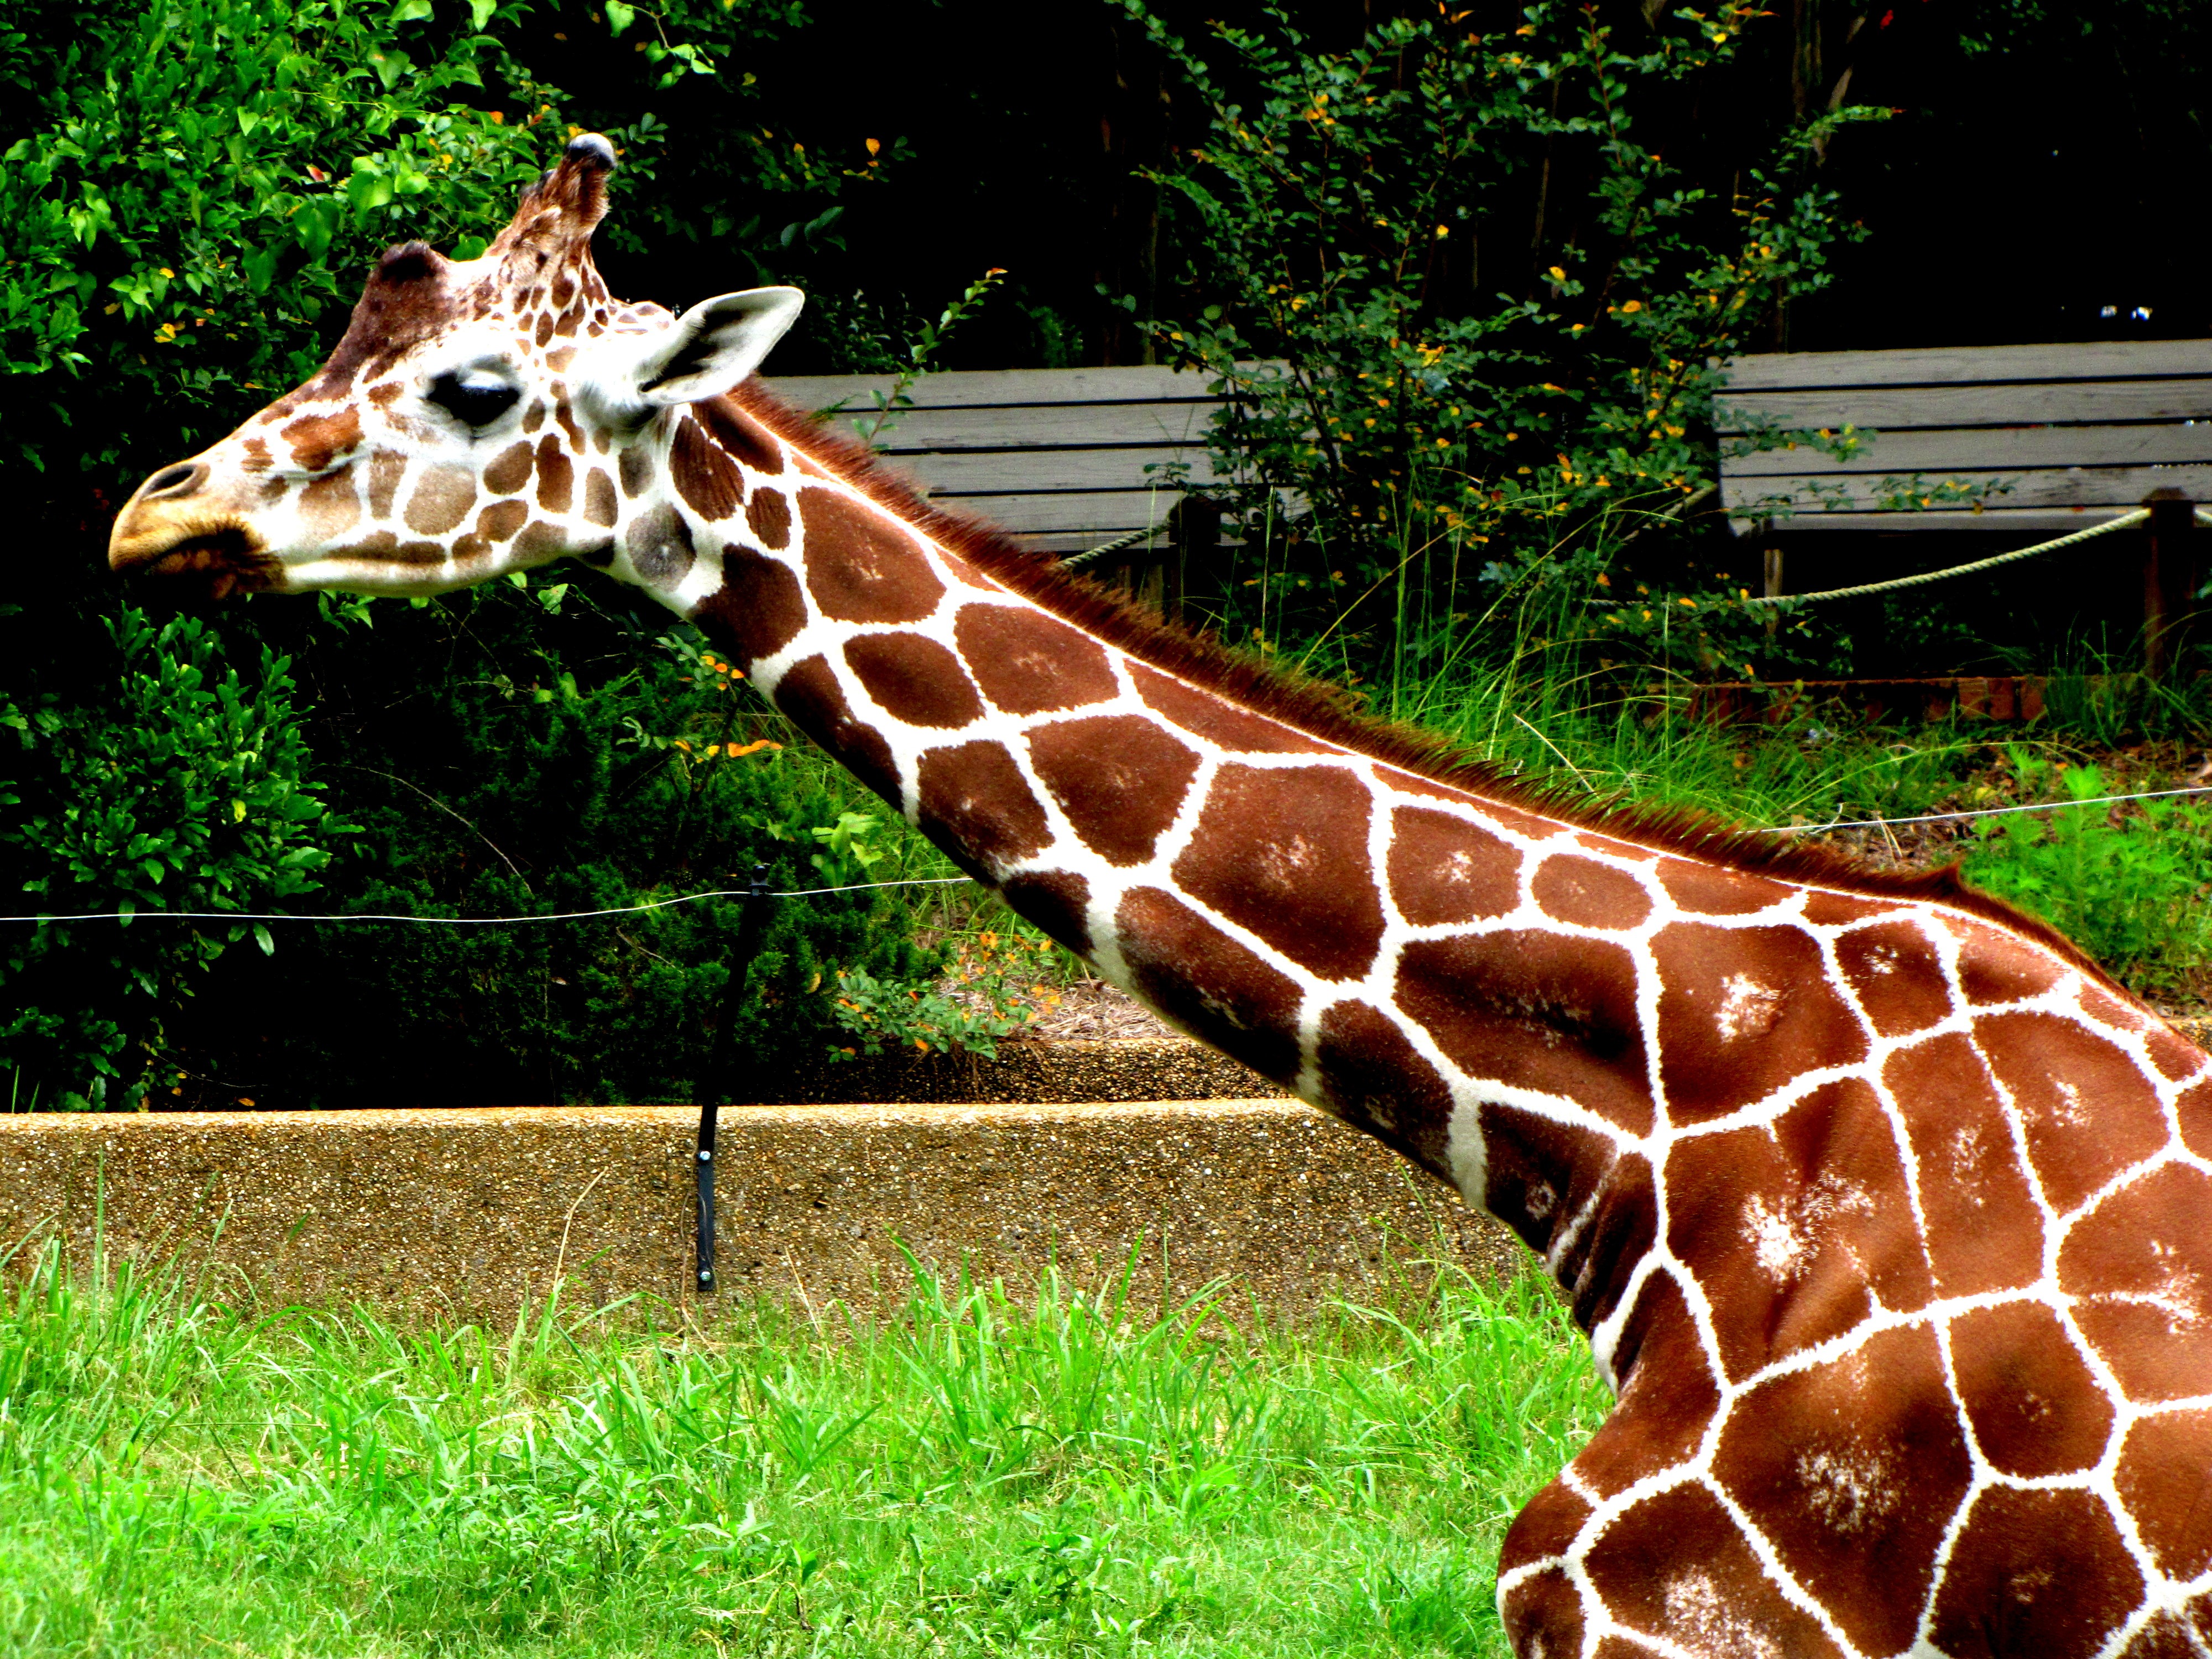
animal, wildlife, wild, zoo, jungle, mammal, environmental, fauna, savanna, long neck, ecology, giraffe, reserve, spots, tall, vertebrate, conservation, african, safari, herbivore, preservation, giraffidae